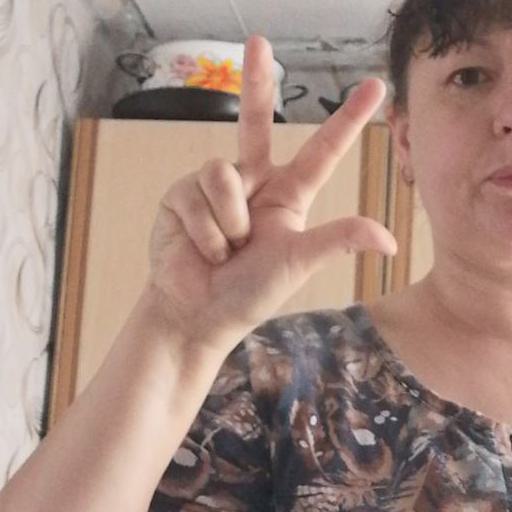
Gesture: three2